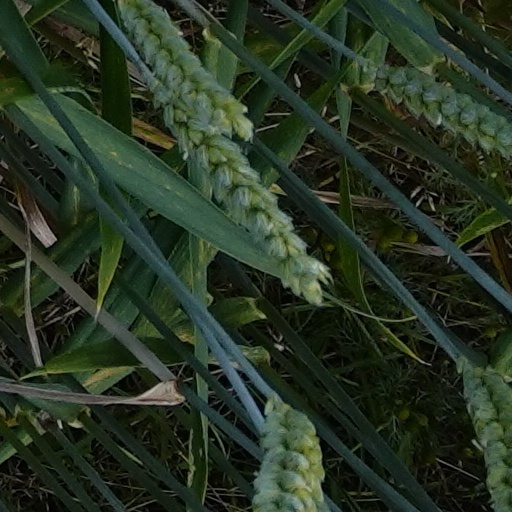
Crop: wheat